Ernesto Berúmen

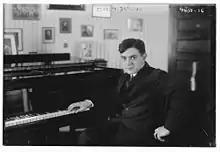
Ernesto Berumen in 1917

Ernesto Berúmen was a Mexican best known for his skill as a pianist. Berumen studied piano in Los Angeles, Paris, Leipzig and Vienna, settling in New York City in 1917, months before the United States entered World War I. In New York he was known for the annual concerts he gave at the city's Aeolian Hall. He is cited as an influential teacher of Cuban pianist Conchita Espinosa.